Altai Republic

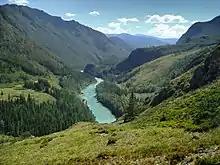
The Katun River in the Altai Republic

More than 20,000 tributaries sprawl throughout the mountainous Republic, making for a total of more than worth of waterways. The republic's largest rivers are the Katun and the Biya, both of which originate in the mountains and flow northwards. The junction of the two rivers eventually forms the Ob River, one of the longest rivers in Siberia, which flows northward to the Arctic Ocean.